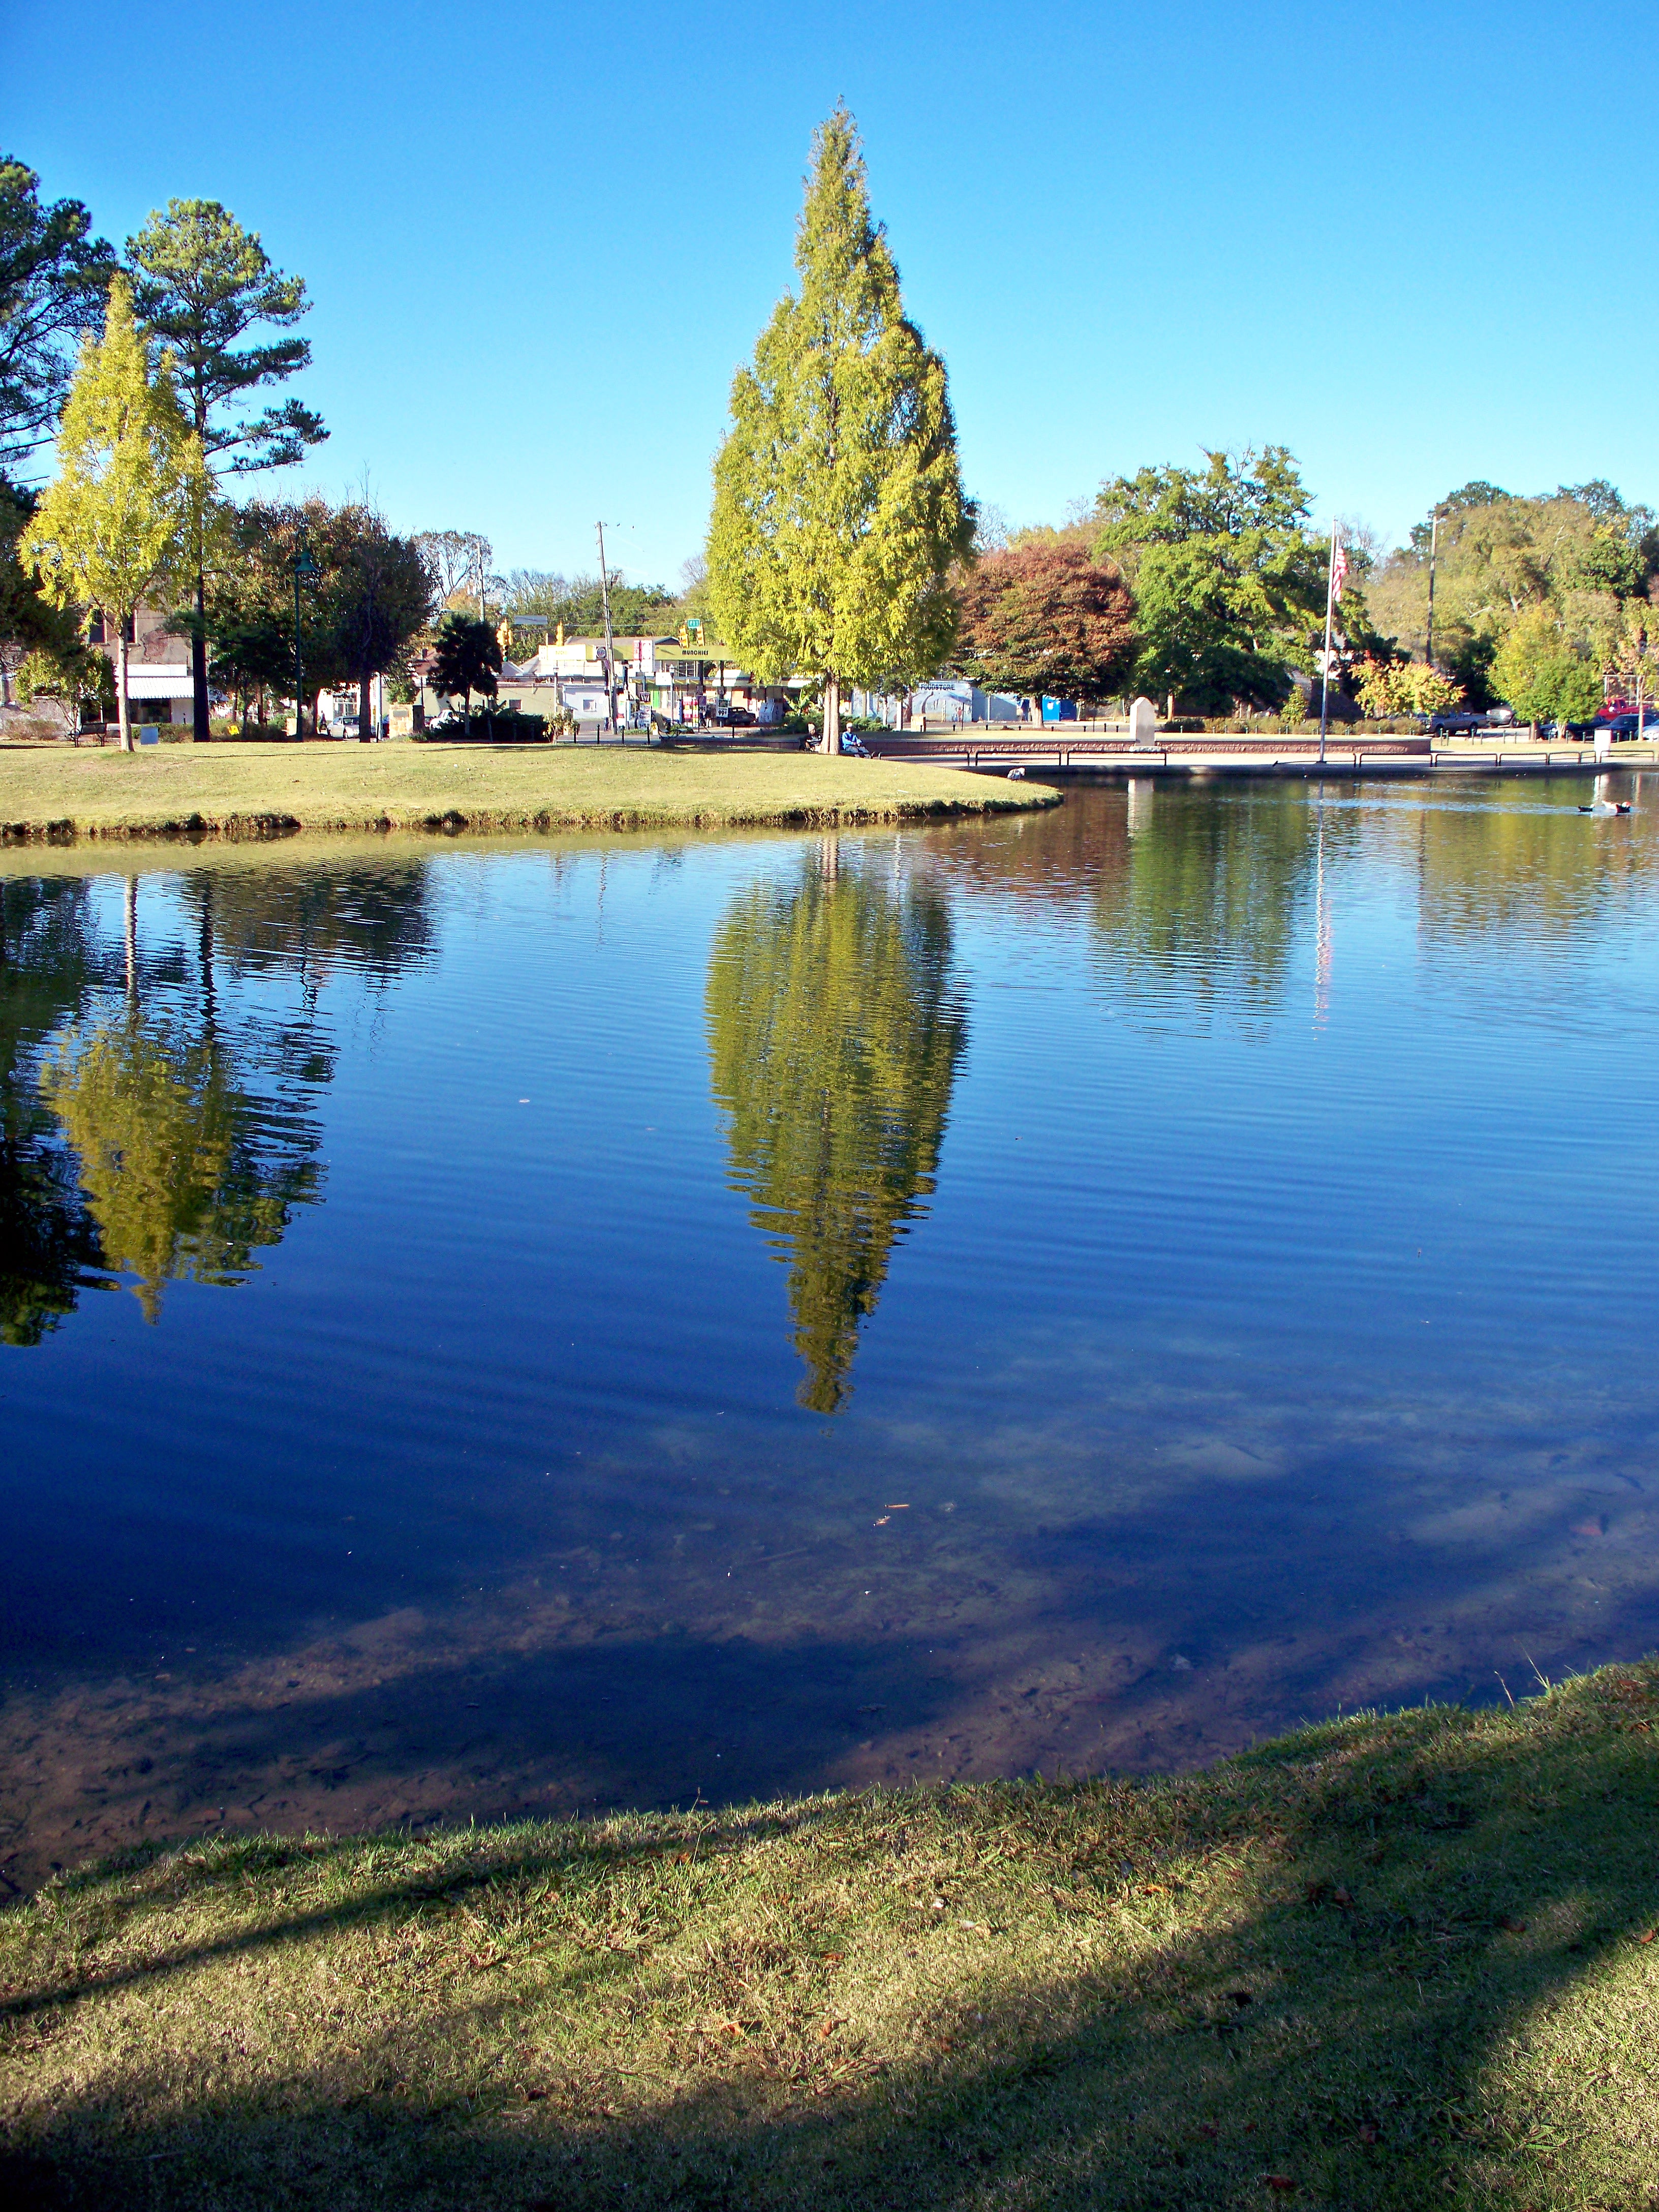
pond, city, park, tree, Birmingham Alabama, water, nature, reflection, sky, body of water, natural landscape, lake, daytime, natural environment, wilderness, water resources, cloud, river, morning, bank, botany, mountain, grass, reflecting pool, waterway, sunlight, reservoir, landscape, spring, plant, watercourse, lacustrine plain, calm, garden, autumn, loch, symmetry, horizon, sea, house, meteorological phenomenon, lawn, tourism